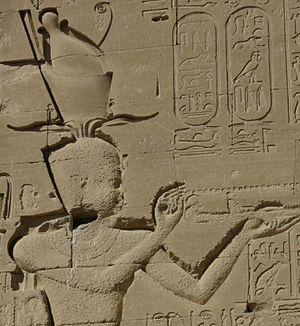
Le temple d'Hathor, situé à Dendérah, est un temple égyptien dédié principalement au culte de la déesse Hathor.